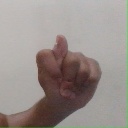
अक्षर: ट